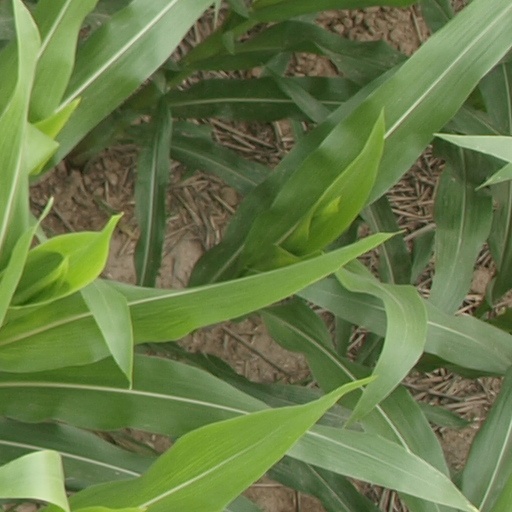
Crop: maize; corn